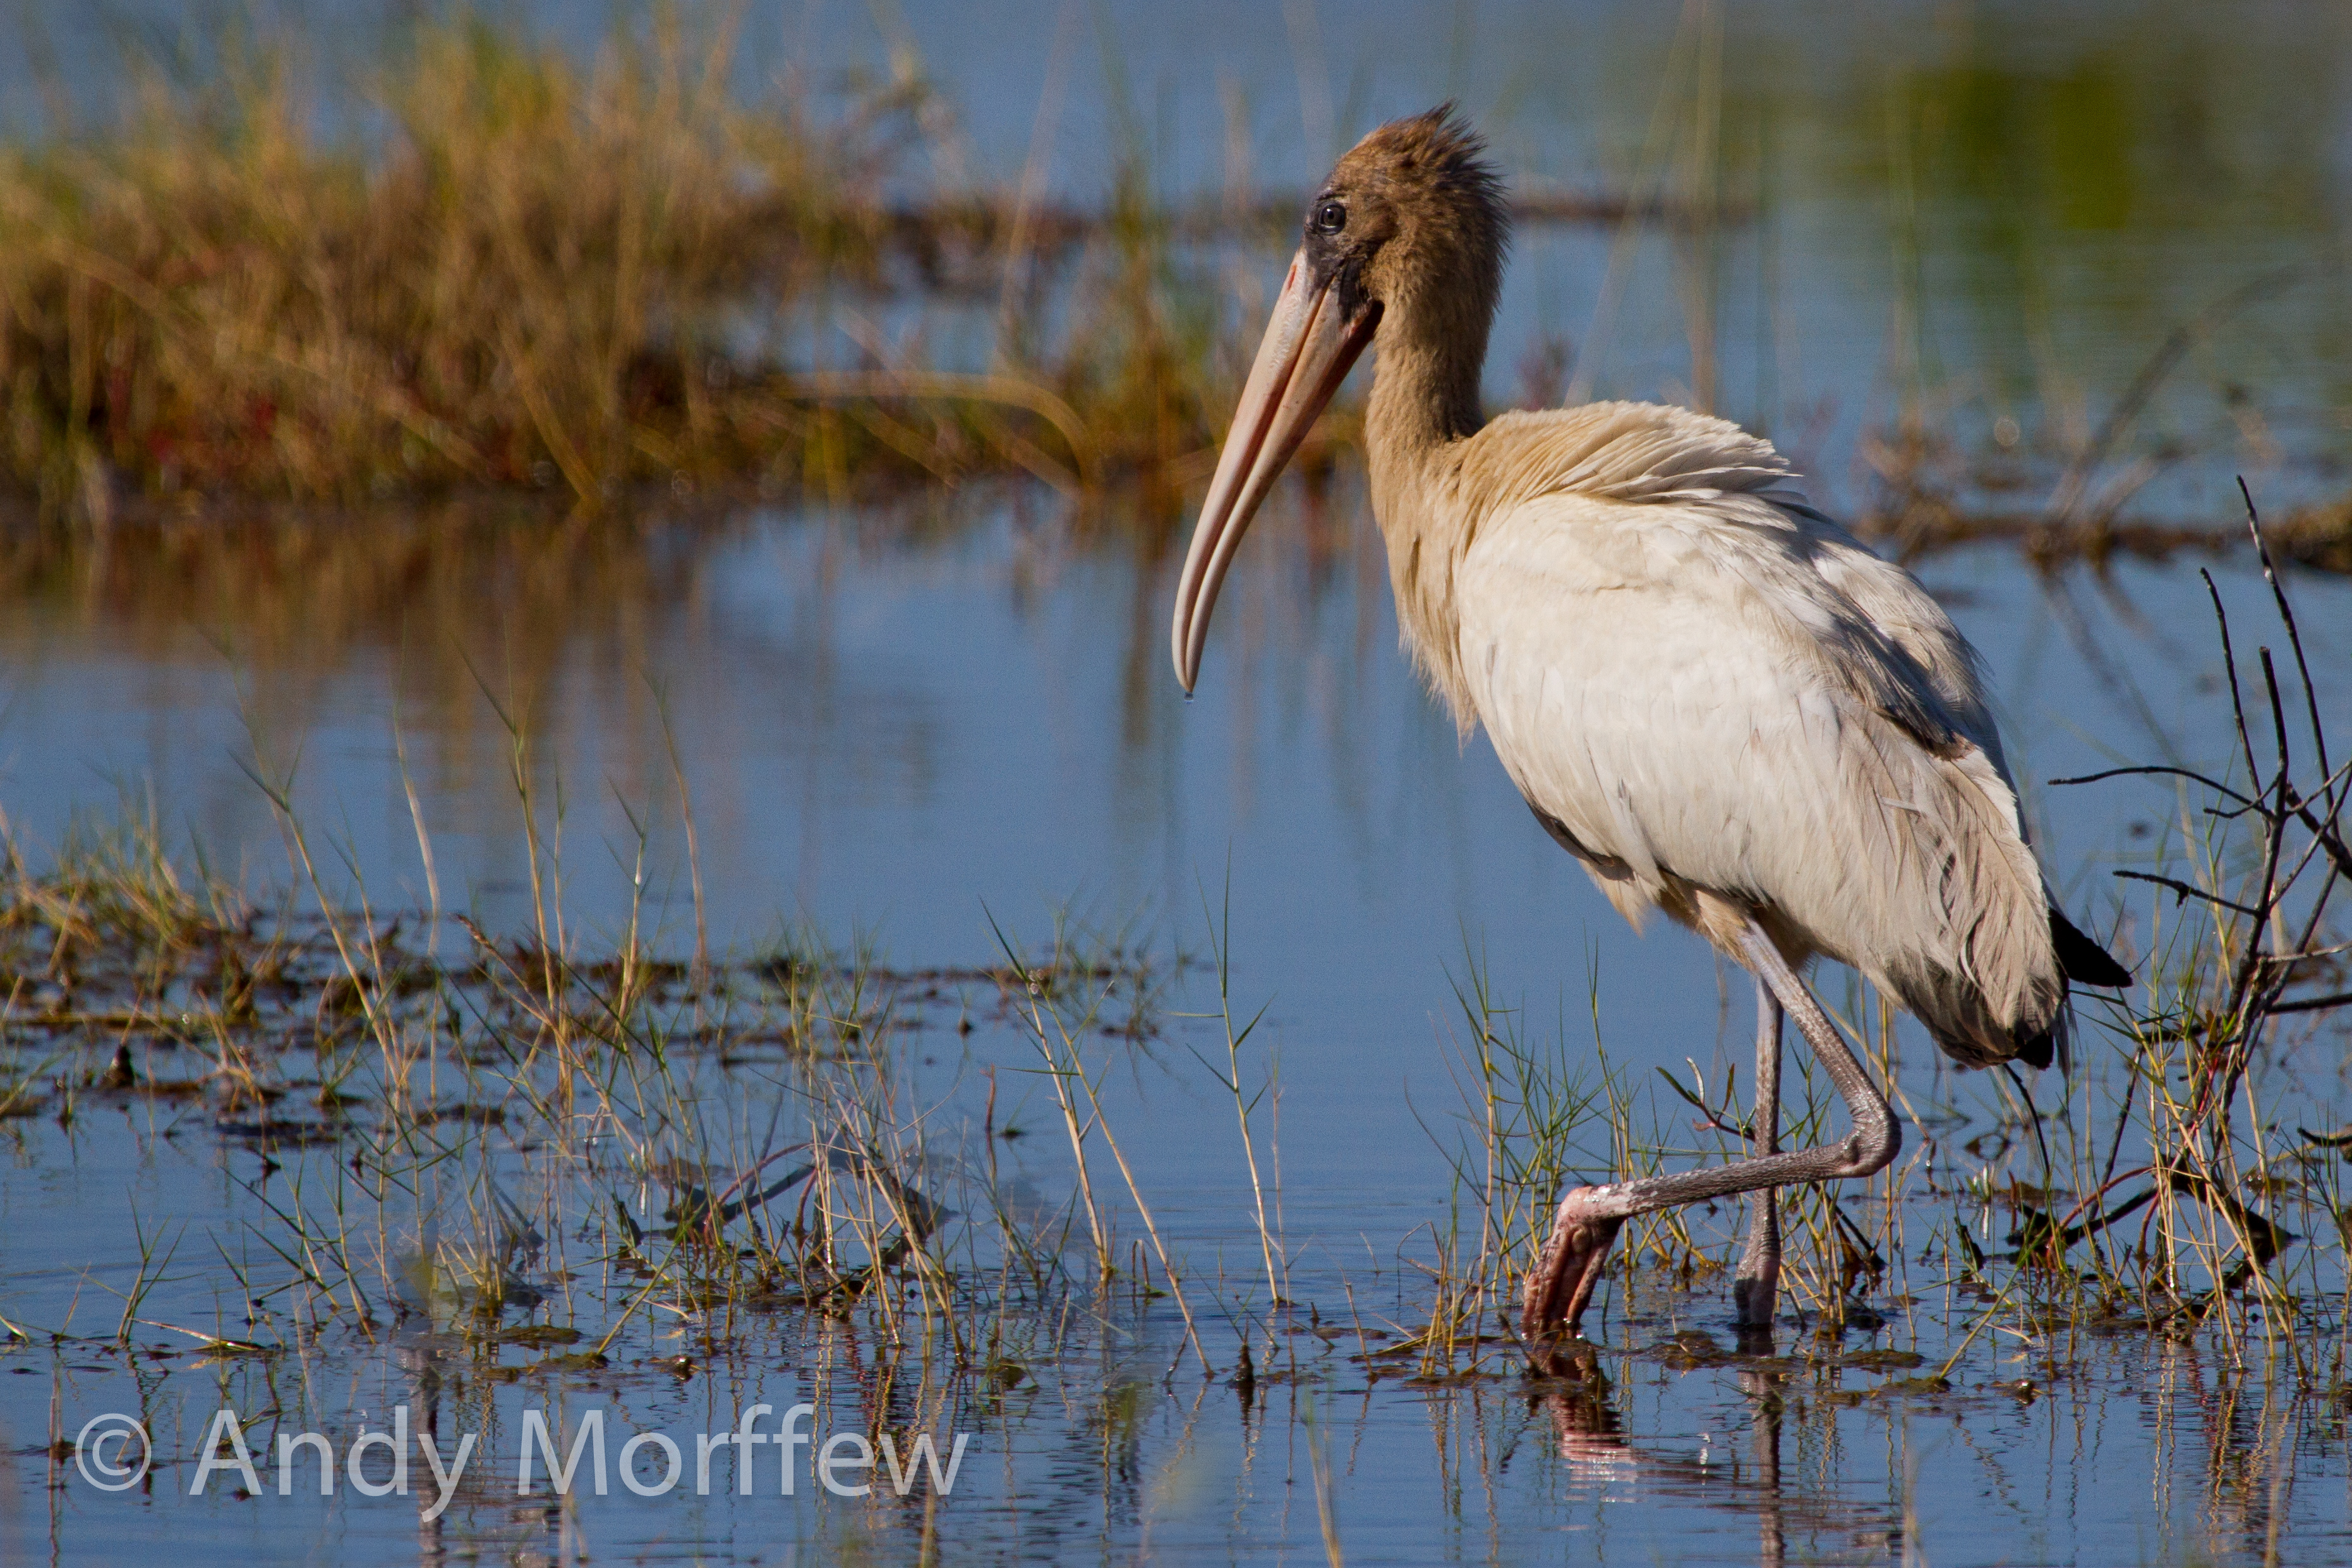
bird, wildlife, reflection, beak, fauna, stork, wetland, vertebrate, heron, florida, andymorffew, morffew, juvenilewoodstork, ciconiiformes